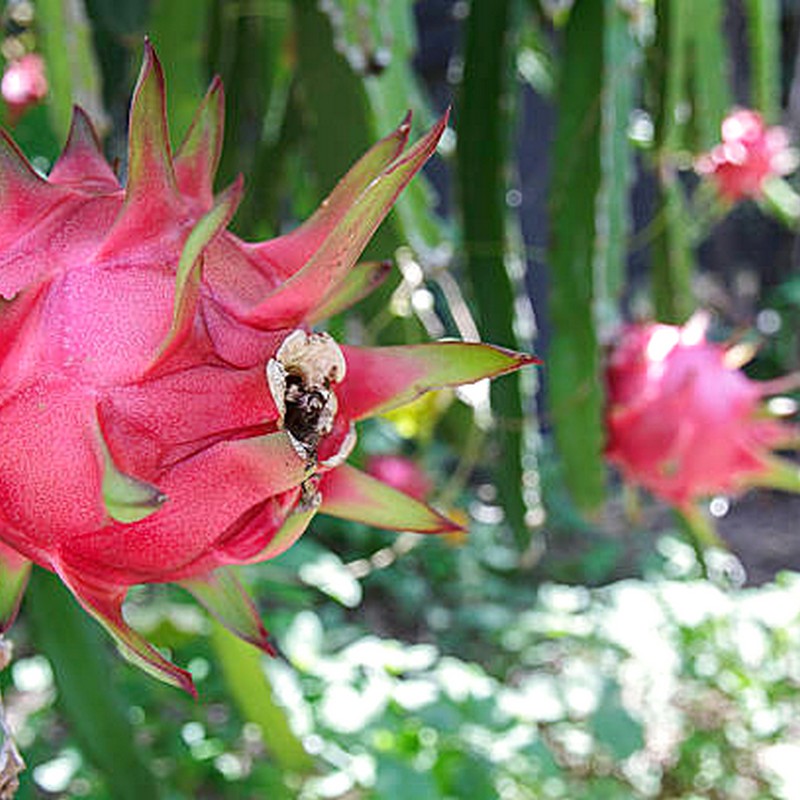
Label: Mature Dragon Fruit